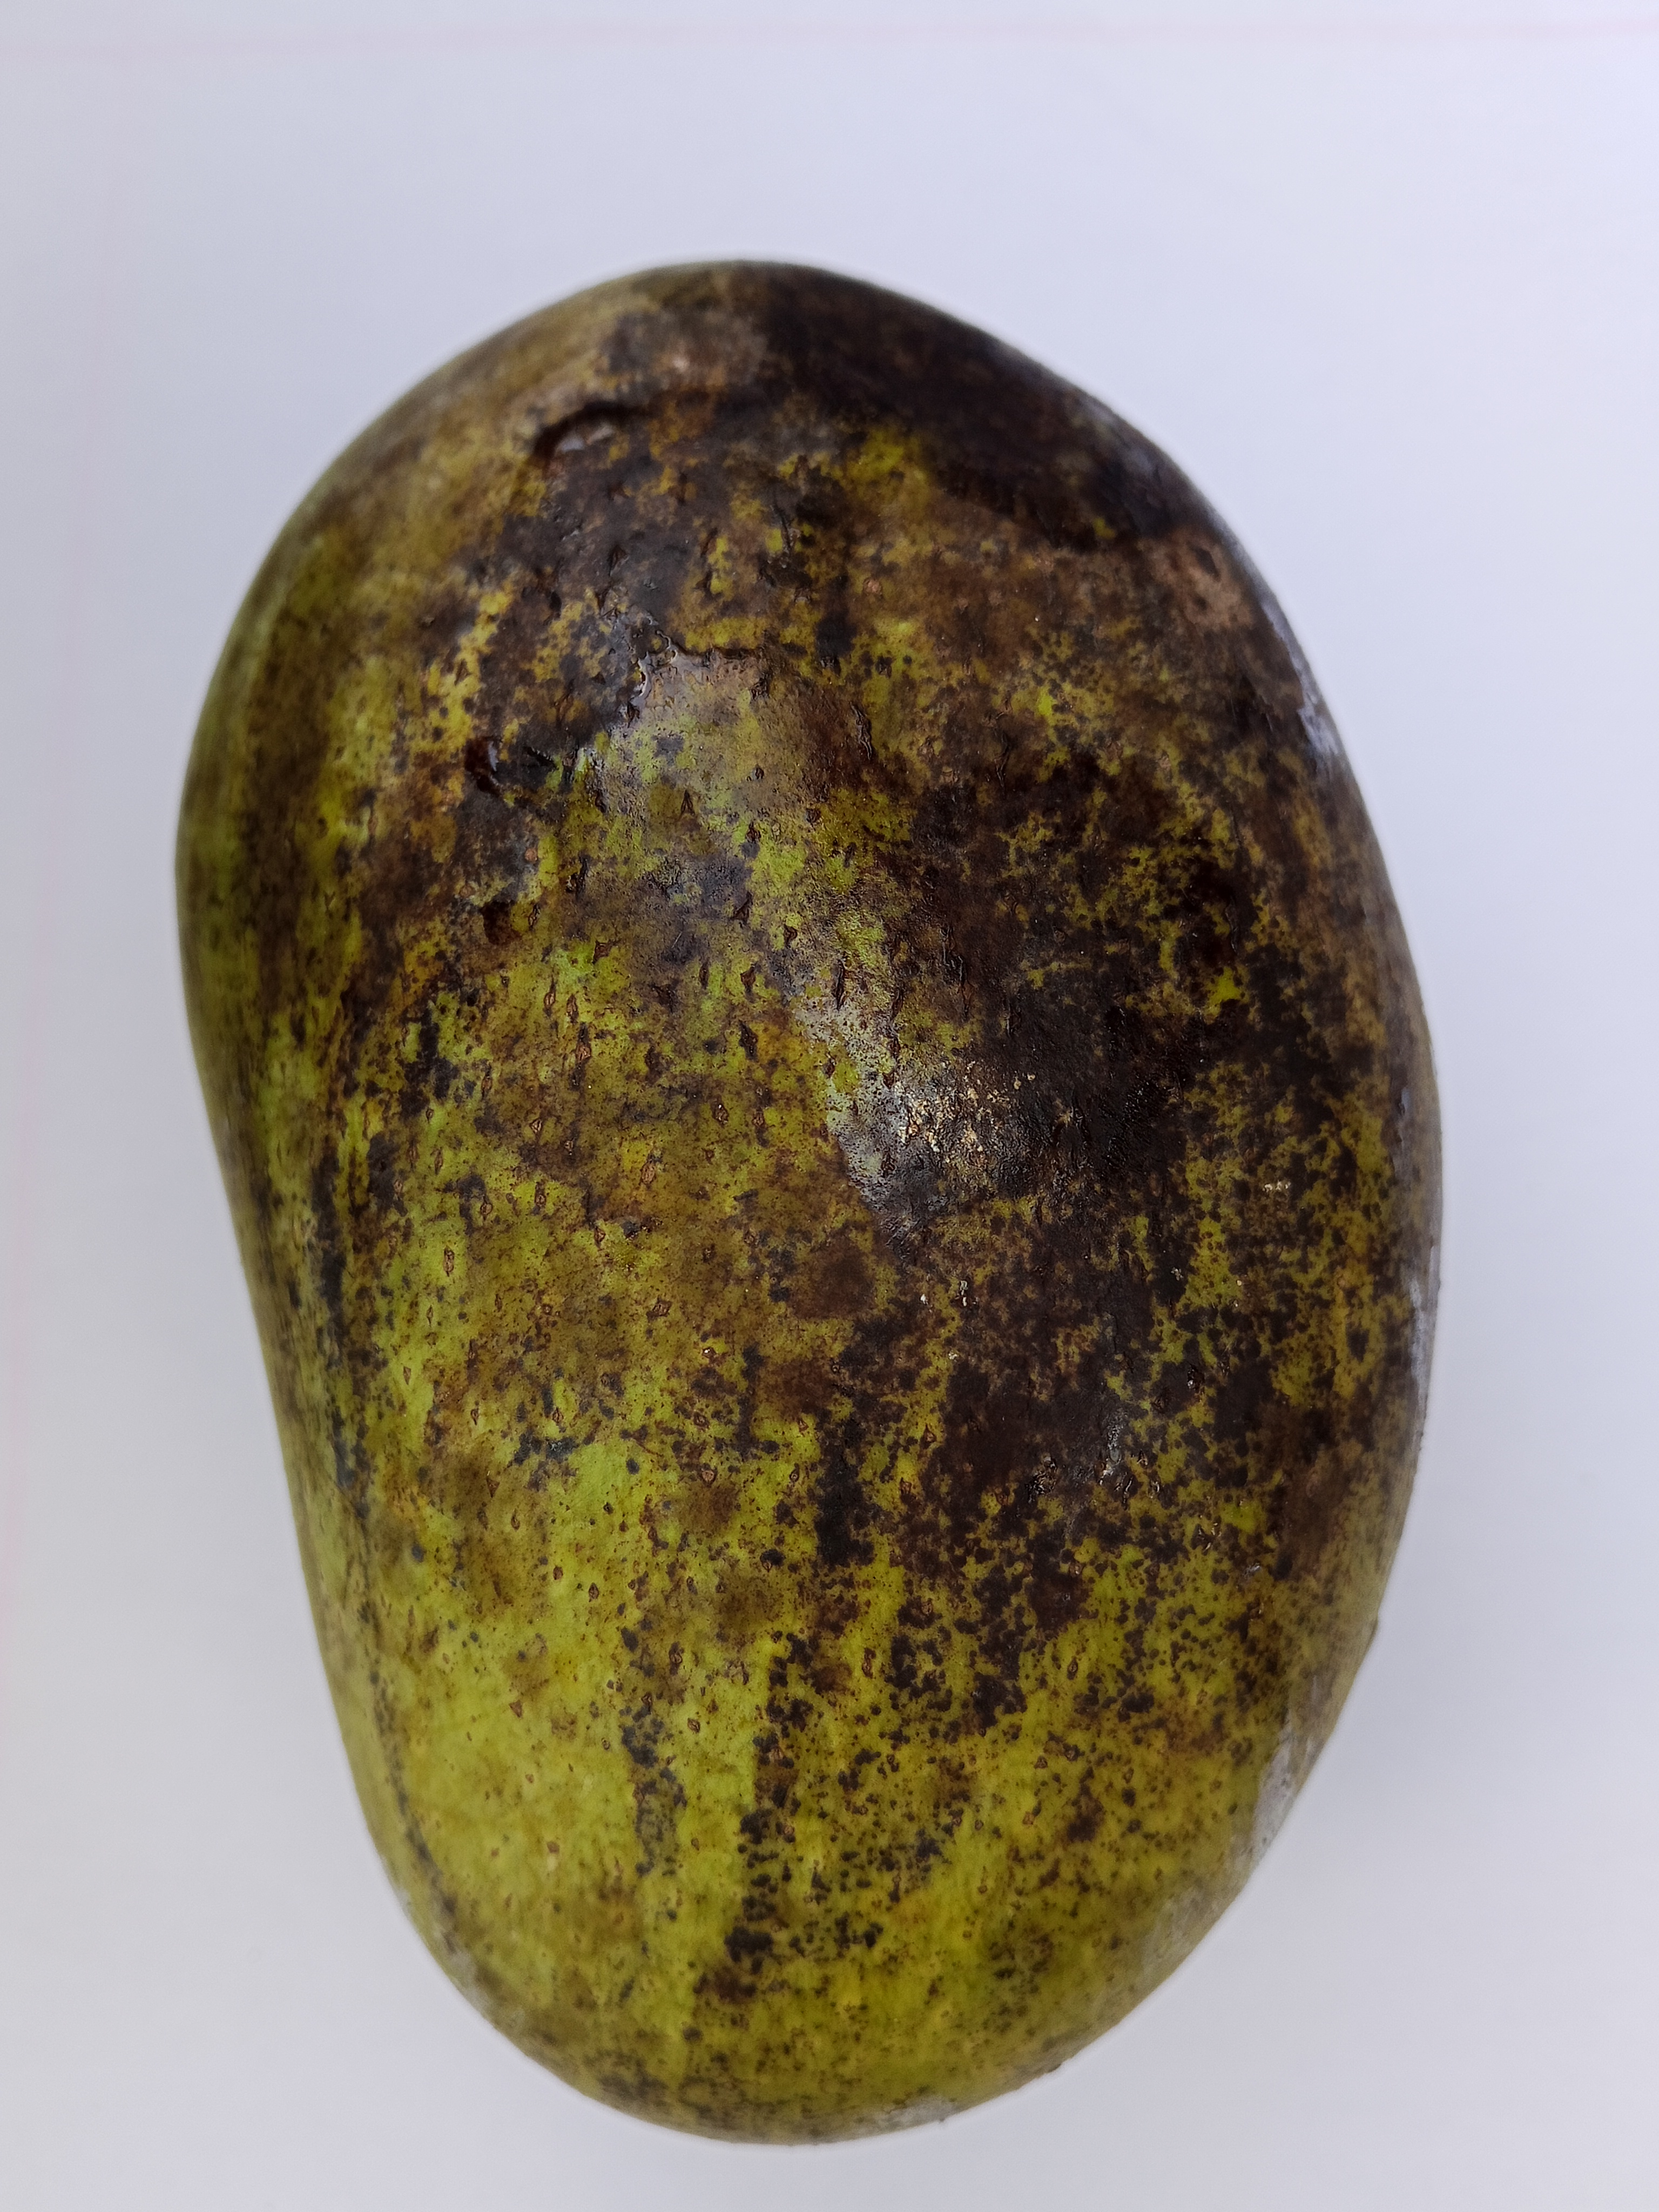
Mango variety: Fazli